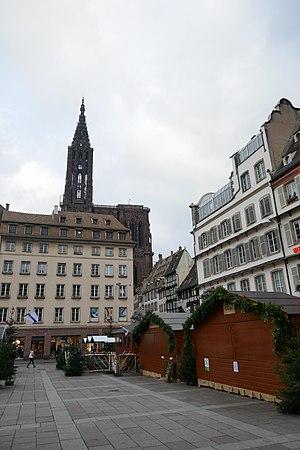
Place Gutenberg à Strasbourg. Marché de Noël fermé le jeudi 13 décembre 2018, à la suite de la fusillade du mardi 11 décembre.